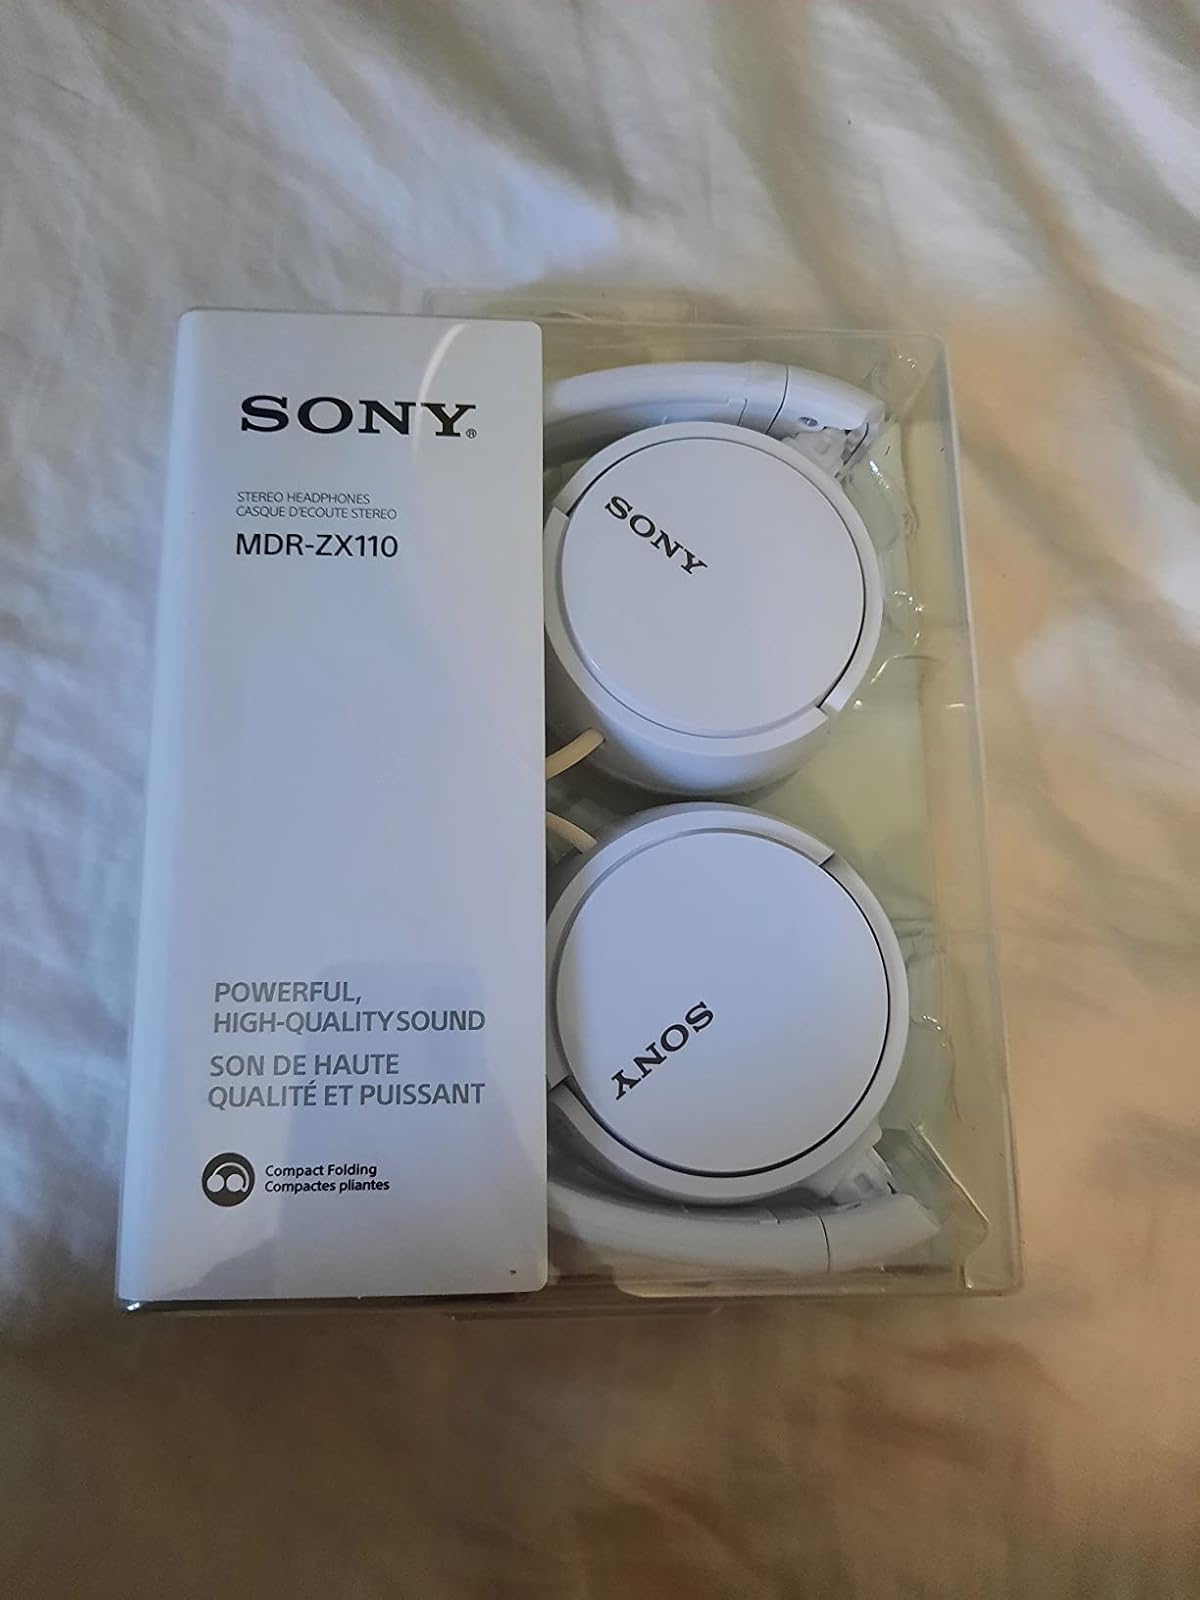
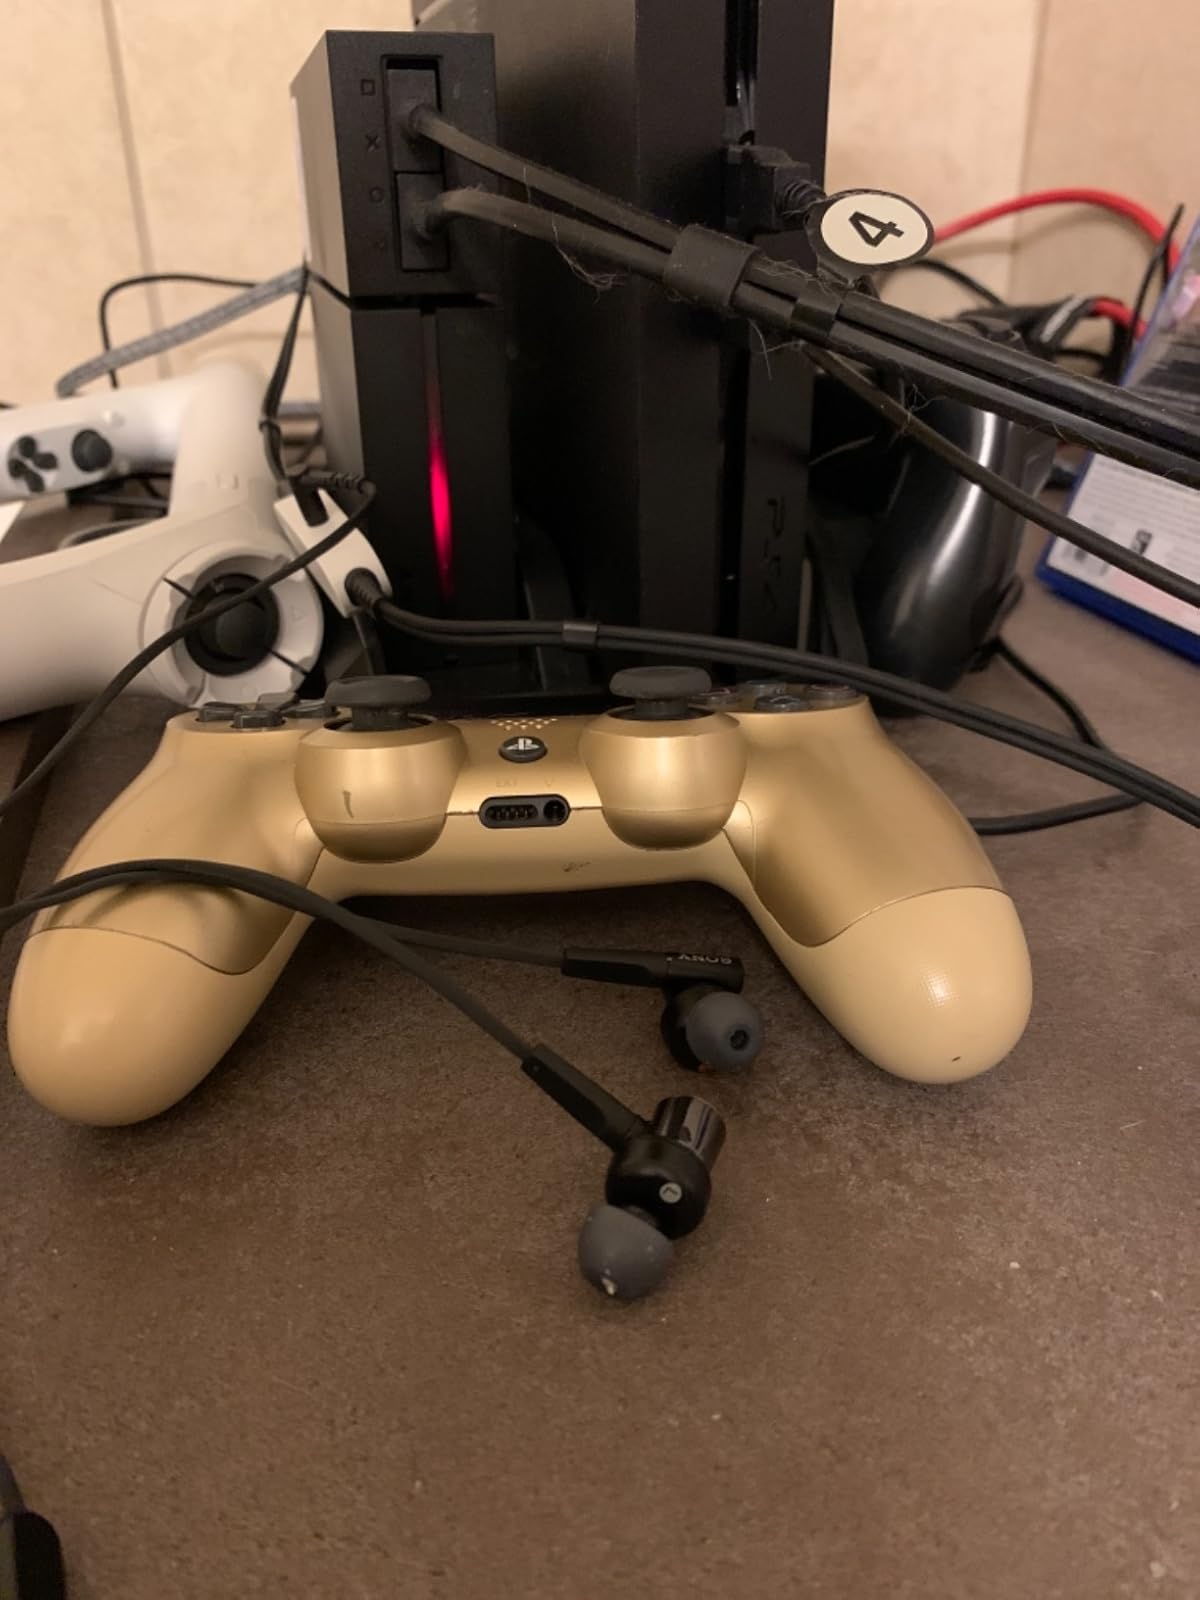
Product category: headphones
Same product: no